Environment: real
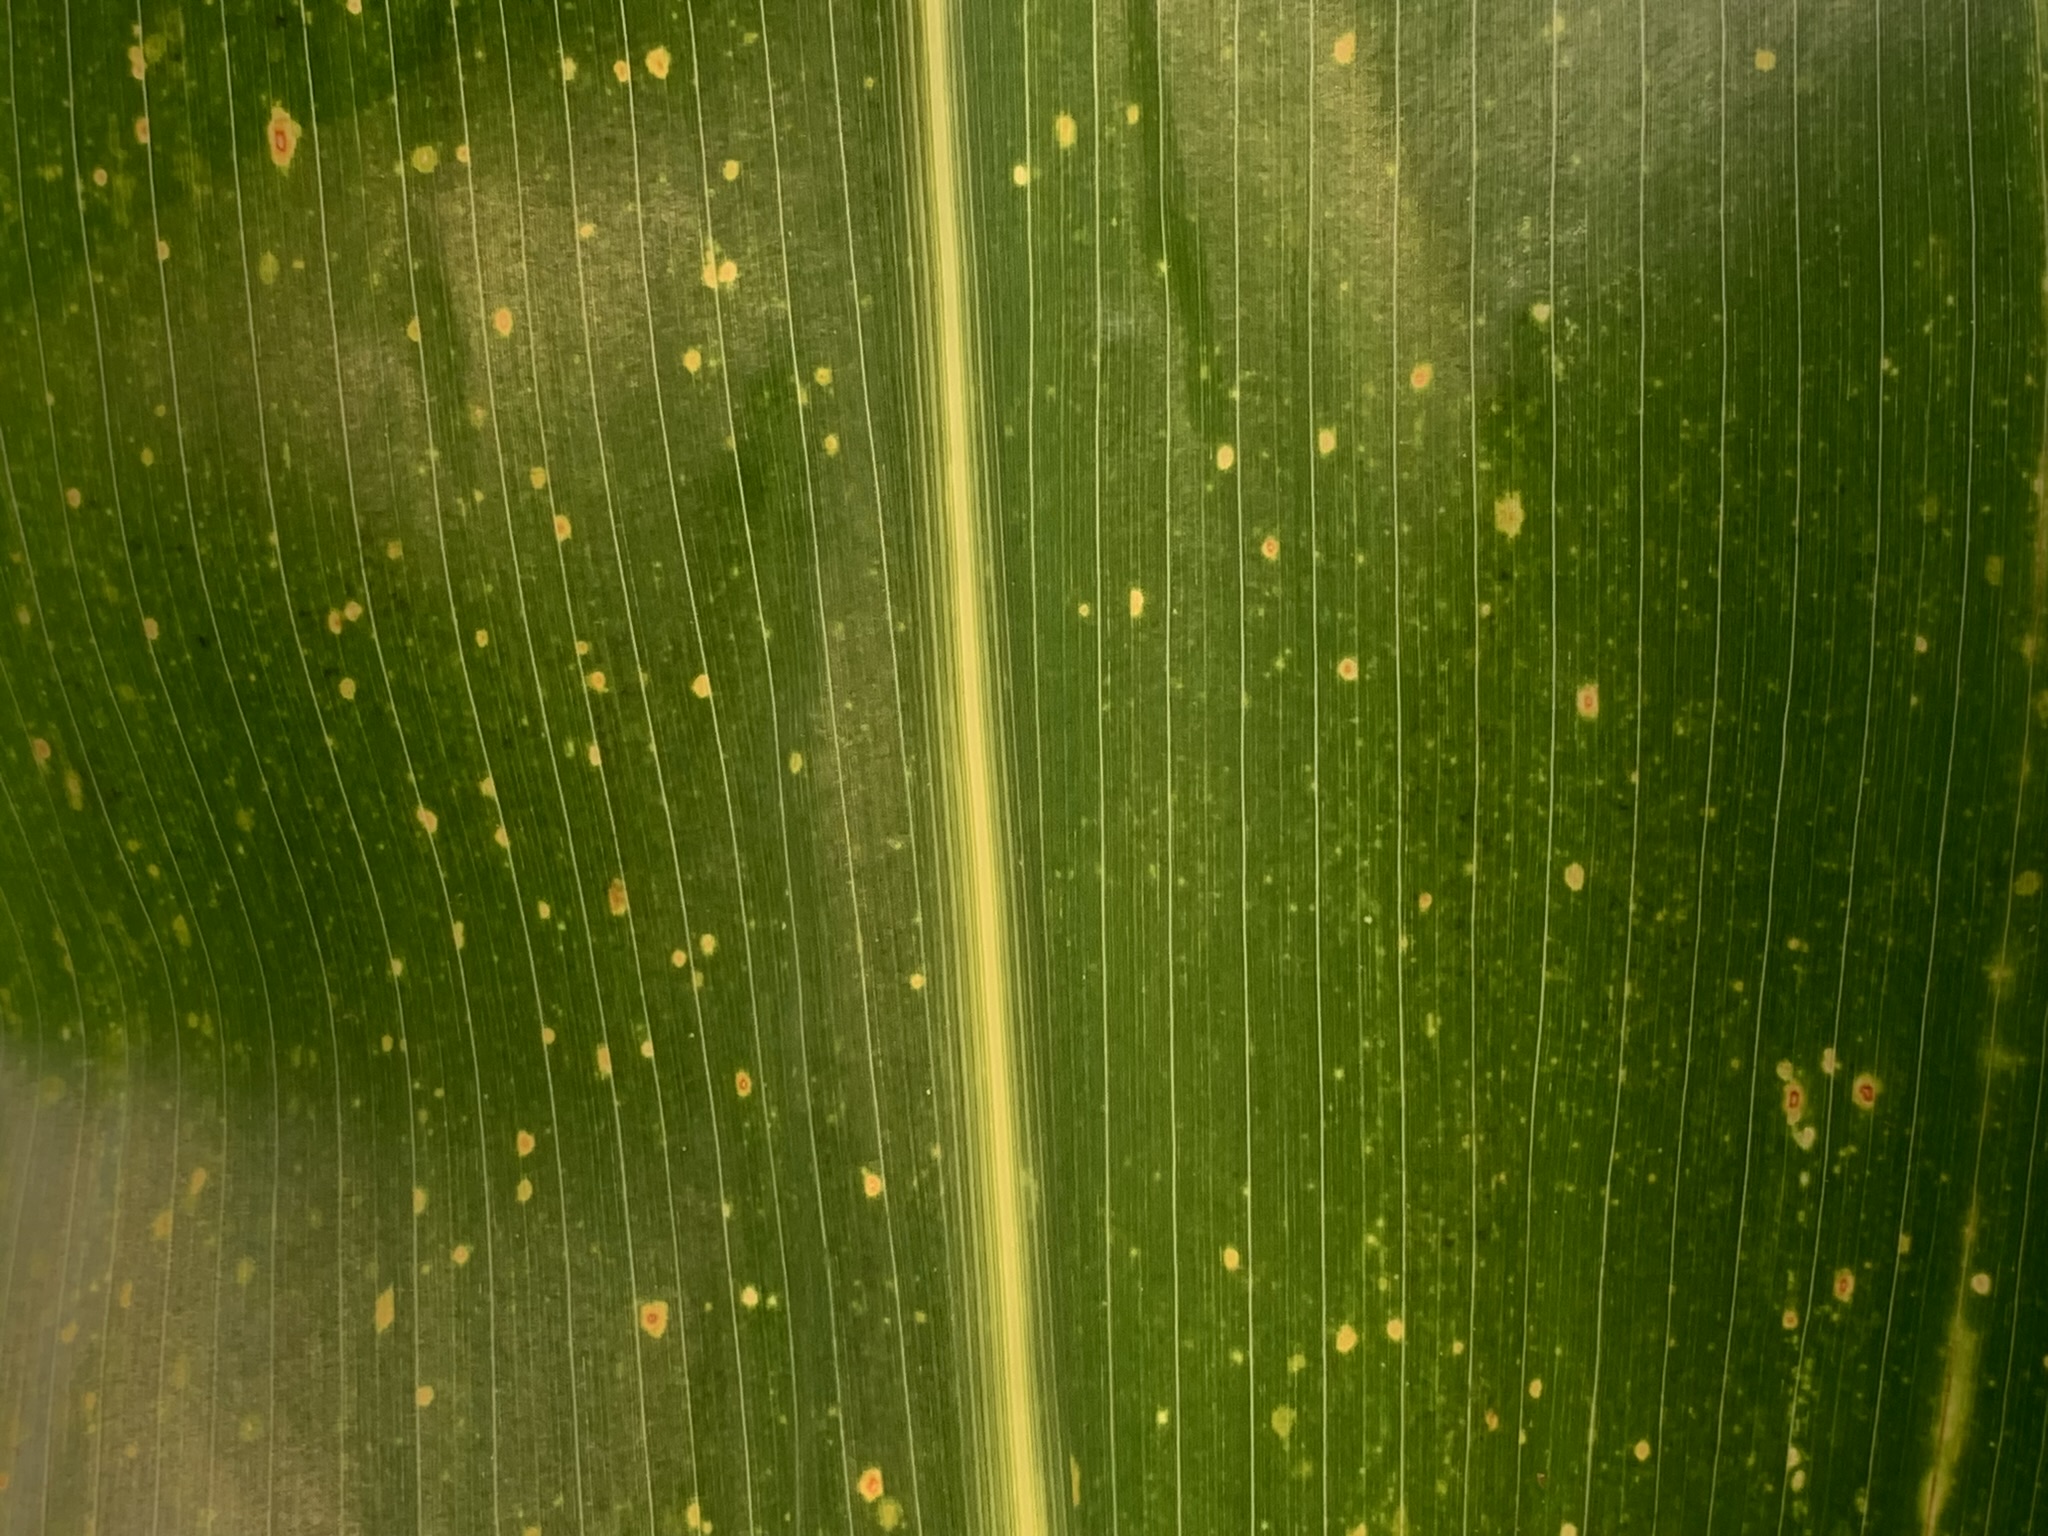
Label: lethal_necrosis